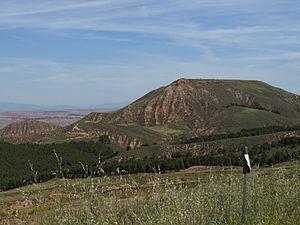
Vue de côté sur la colline Ecce Homo à Alcalá de Henares (Madrid - Espagne). À gauche, on peut voir la colline de la Tortuga d'où l'on peut apercevoir la campiñera Meco.
La comarque d'Alcalá ou comarque complutense est une comarque historique castillane située à l'est de la Communauté de Madrid, en Espagne. Sa capitale est Alcalá de Henares. Officiellement la Communauté de Madrid n'a défini aucune comarque, cependant, divers organismes de l'administration de la communauté autonome ont défini plusieurs comarques selon différents critères.
Les Carpétans selon Polybe étaient un peuple de l'ancienne Ibérie. Ils vivaient dans le territoire qui correspond à l'actuelle Vieille-Castille, dans la zone montagneuse de la Sierra de Guadarrama, qui est la région actuelle autour de Madrid et du haut cours du fleuve Tage. Ce peuple est d'origine celtique ou indo-européenne. Leur localisation, près des territoires ibères de la péninsule leur a permis de recevoir une importante influence culturelle de ces derniers, ce qui a apporté à l'historiographie quelques polémiques concernant l'attribution de faits.